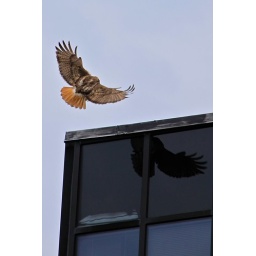
One of the Red-Tailed Hawks who made their nest on an office building in Cambridge, soaring.